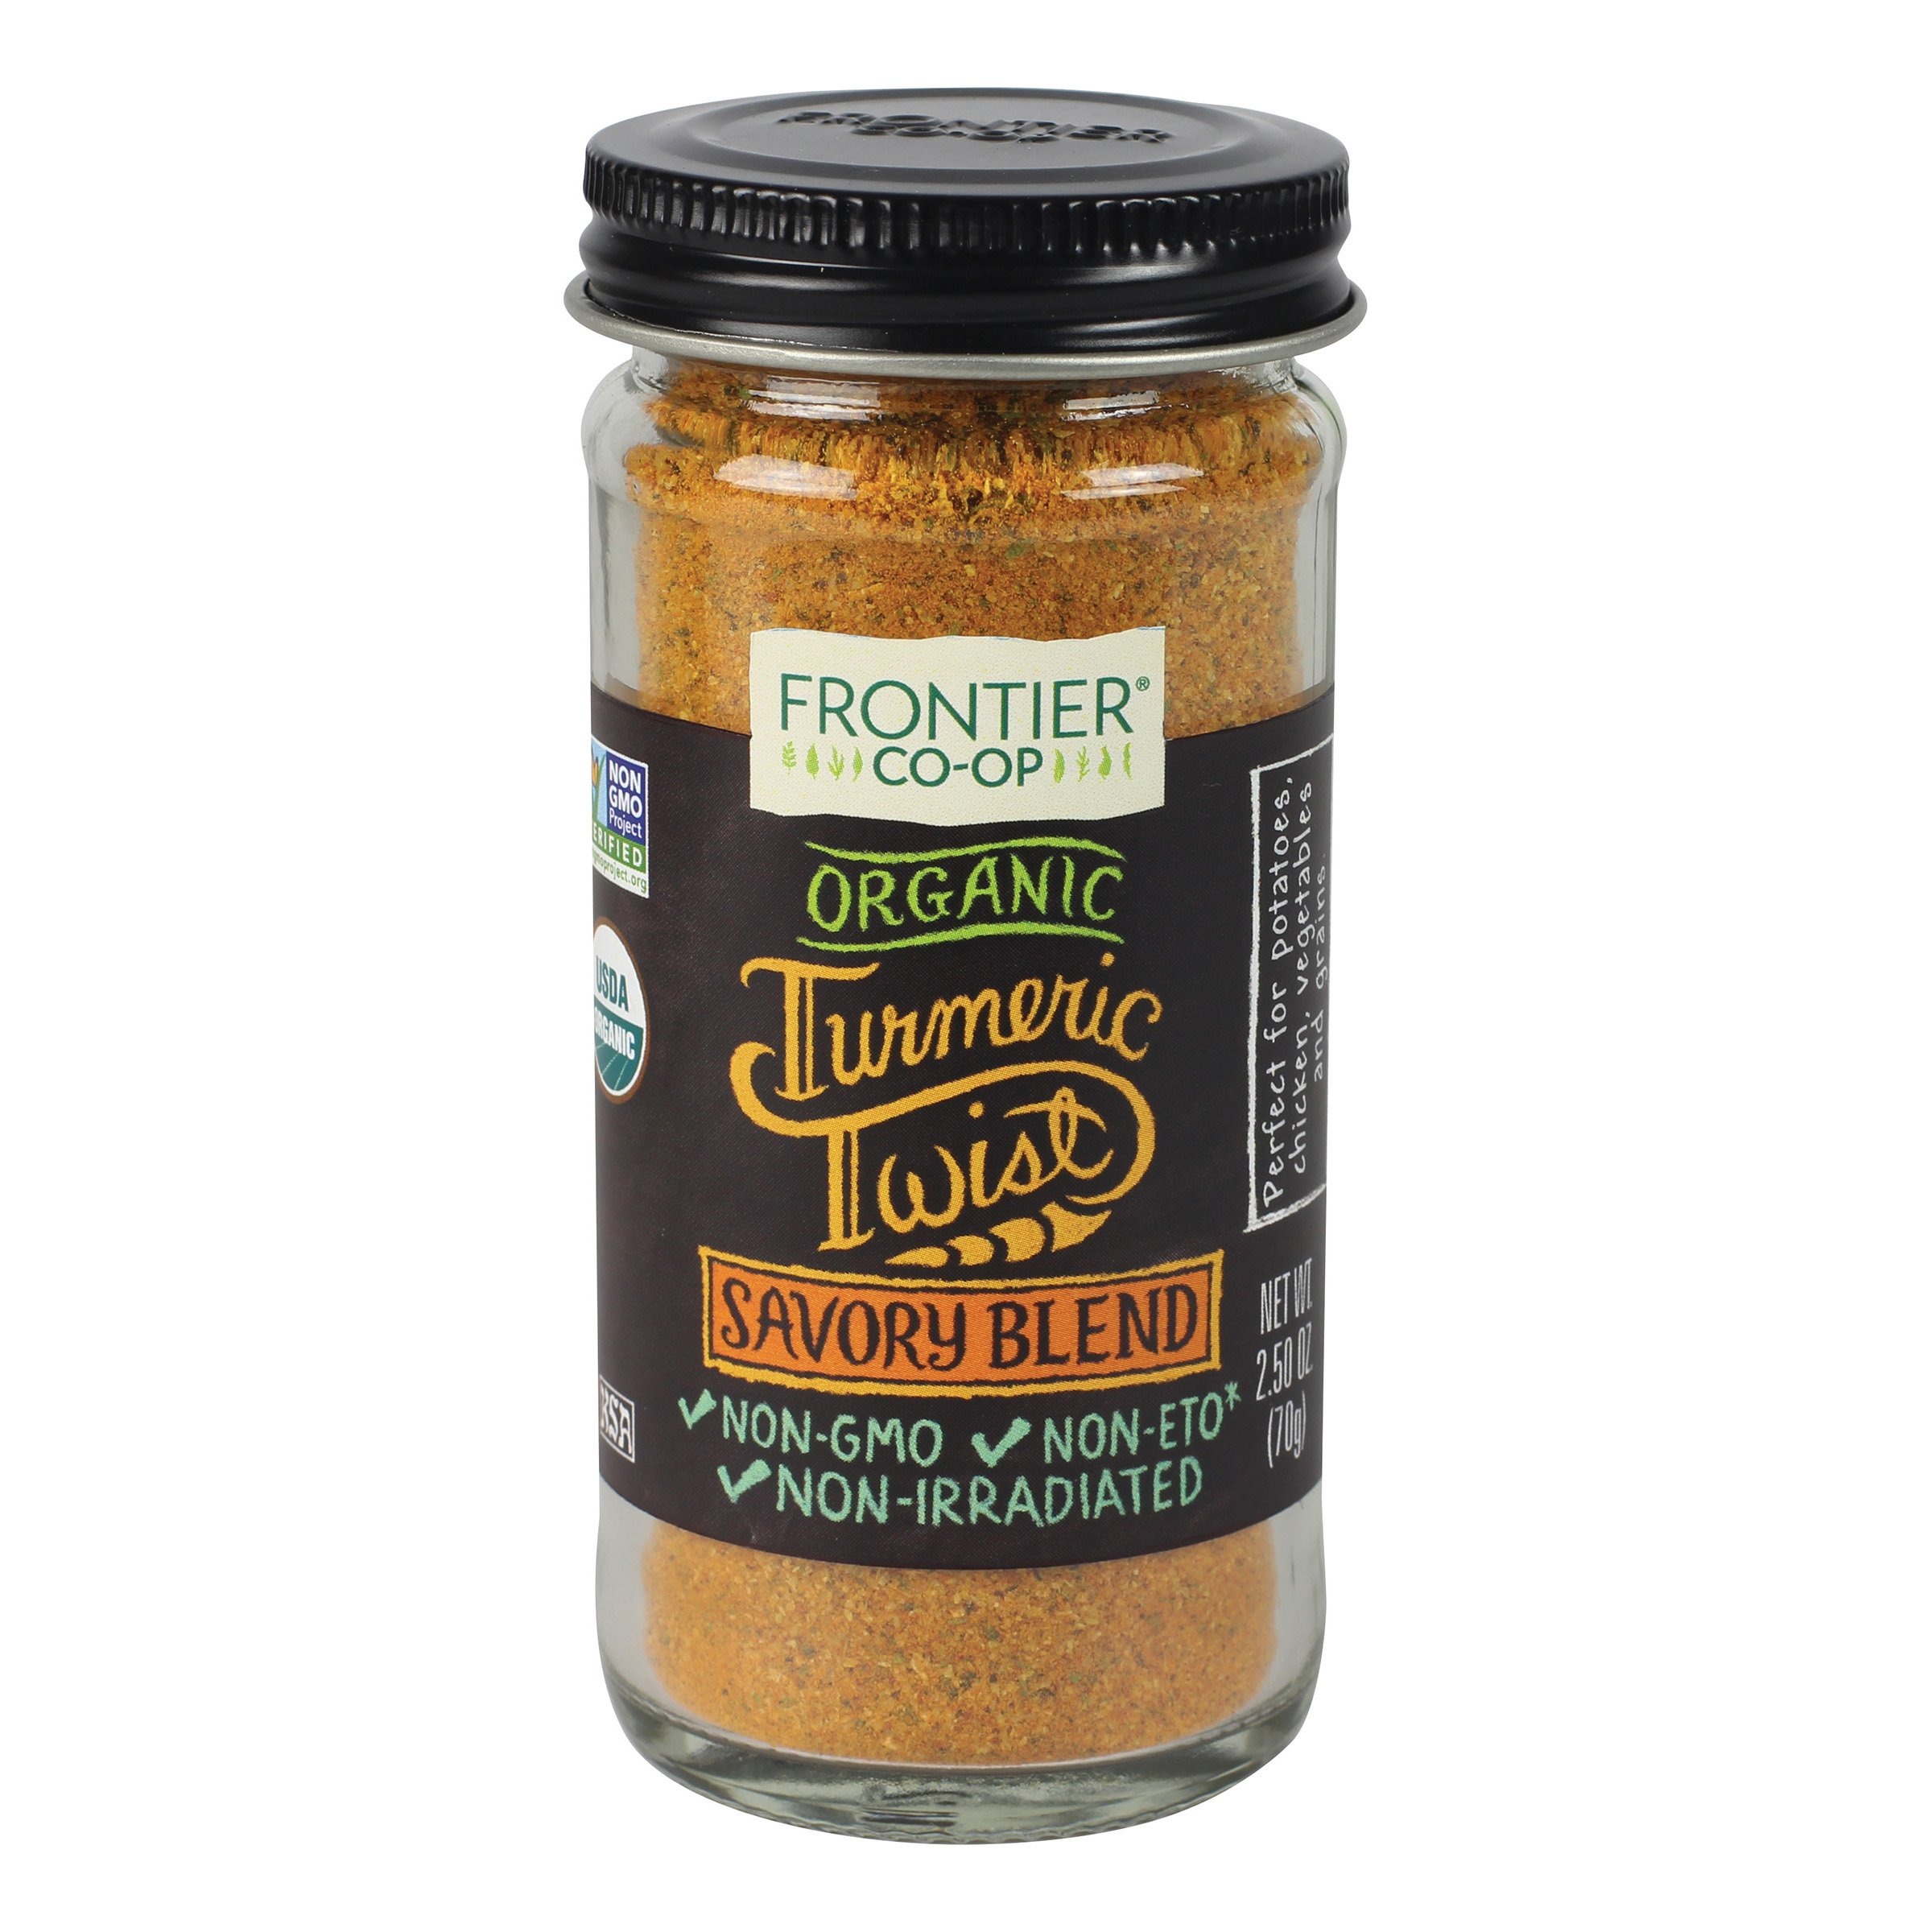
Item Name: Frontier Organic Turmeric Twist | Savory Blend | Certified Organic | 2.5 oz.
Bullet Point 1: A robust blend of organic turmeric, onion, garlic, paprika and black pepper
Bullet Point 2: Certified Organic, Non-GMO, Non-ETO, Kosher
Bullet Point 3: Non-Irradiated
Bullet Point 4: 2.5 oz. Glass bottle
Value: 2.5
Unit: Ounce

Price: 5.515